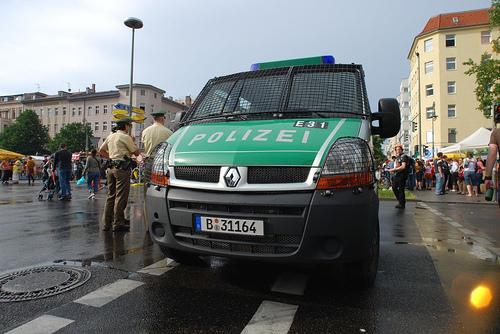
Weather: rain or strom